Gomoku

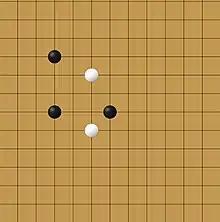
Swap2 Opening Rule: Tentative Black places two black stones and one white stone anywhere on the board. Tentative White responds by picking option number three and placing two more stones, one of each color, on the board and passes the choice of which color to play as to tentative Black.

The tentative first player places three stones (two black, and one white) anywhere on the board. The tentative second player then chooses which color to play as. Play proceeds from there as normal with white playing their second stone.